2017–2019 Romanian protests

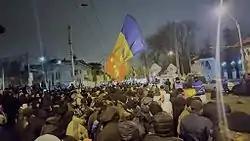
Protest in front of Cotroceni Palace on 7 February

In the aftermath of the violence, the Save Romania Union, one of the opposition parties, requested the resignation of the Minister of Internal Affairs, Carmen Dan, and the head of the Romanian Gendarmerie, Sebastian Cucoș. The Romanian president, Klaus Iohannis, also condemned the "brutal intervention of the gendarmerie, vastly disproportionate relative to the actions of the majority of those in Victoria Square". In response, Liviu Dragnea, the leader of the Social Democratic Party, said that "the declaration of president Iohannis is practically an act of subversion of the authority of the state" and that "through this attitude, president Iohannis proves once again that he is the political sponsor of violence and extremist activities".